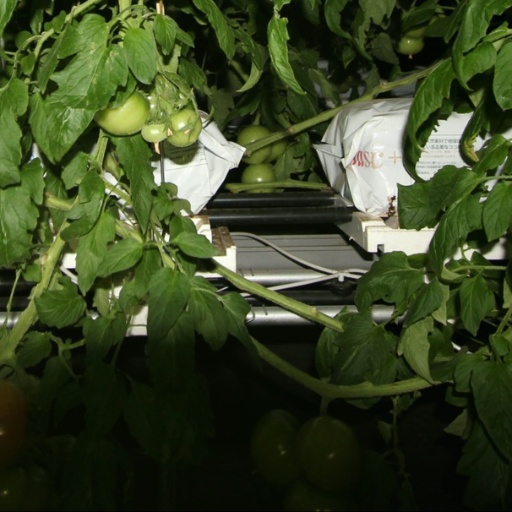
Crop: tomato